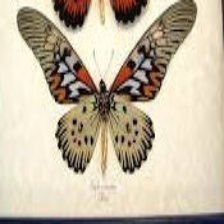
Species: AFRICAN GIANT SWALLOWTAIL